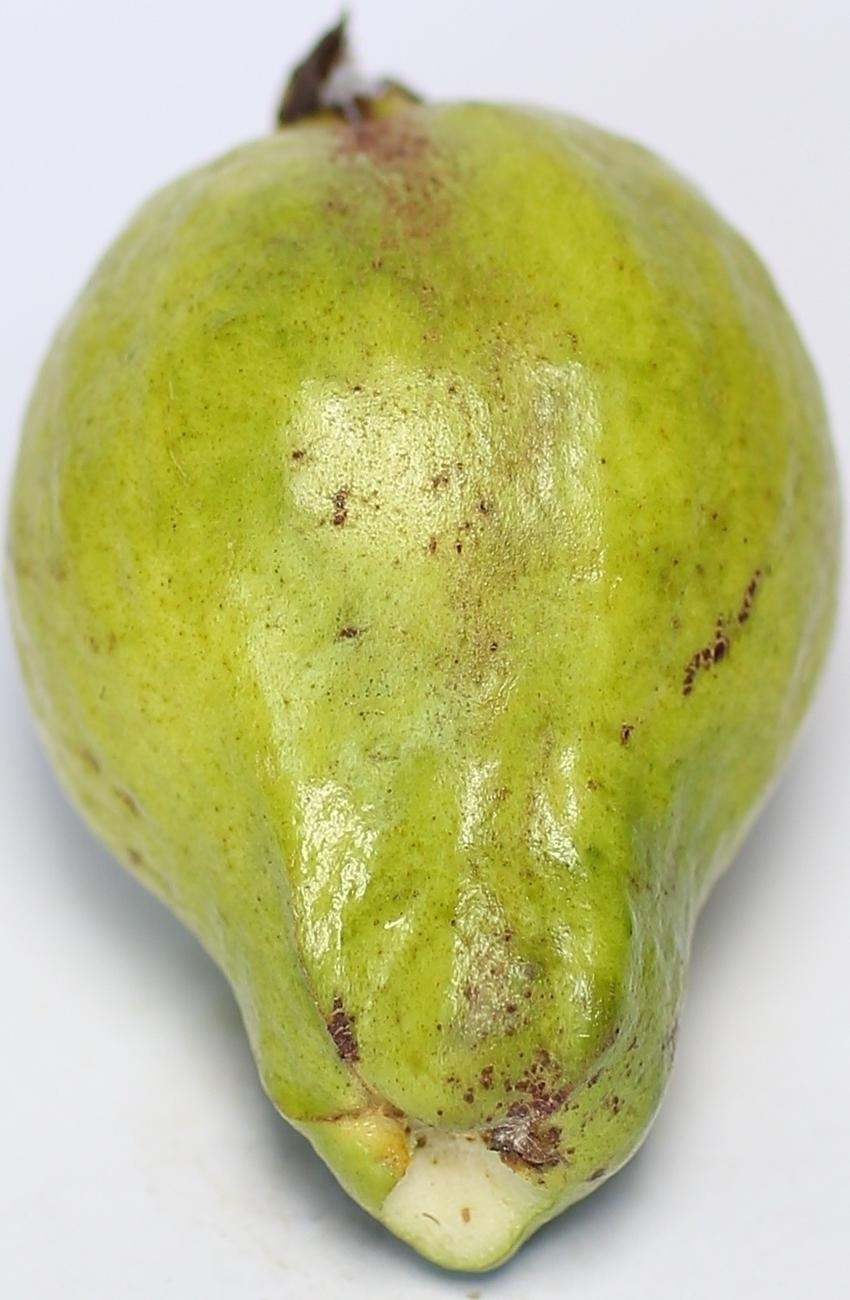
Maturity: mature-green
Variety: local-sindhi